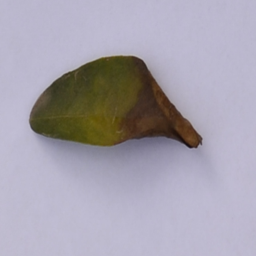
Plant part: leaf
Disease: black_spot